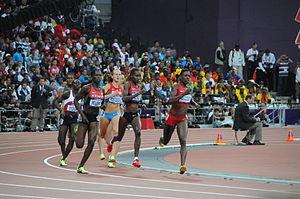
La finale du 800m féminin aux JO de LOndres.
L'épreuve du 800 mètres féminin aux Jeux olympiques de 2012 a lieu les 8 pour les séries, 9 pour les demi-finales et le 11 août pour la finale dans le Stade olympique de Londres.